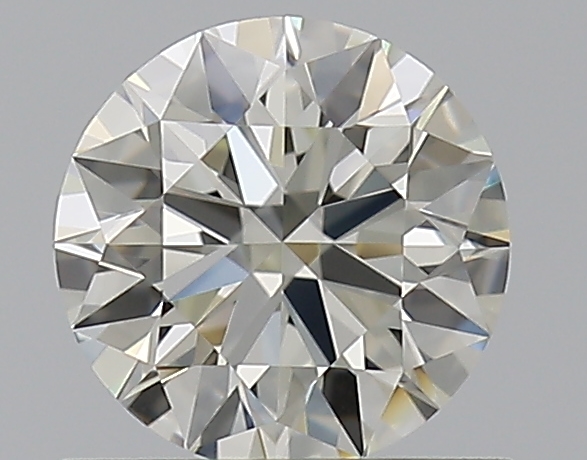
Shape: round
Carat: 0.6
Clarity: VVS2
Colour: L
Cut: EX
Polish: EX
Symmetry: EX
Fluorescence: N
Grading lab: GIA
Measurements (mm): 5.41 x 5.43 x 3.34